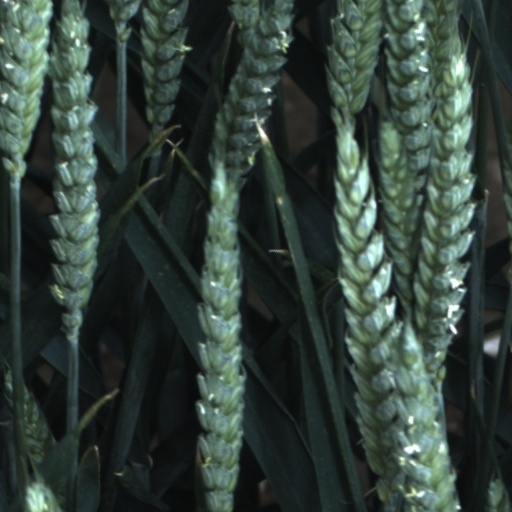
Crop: wheat